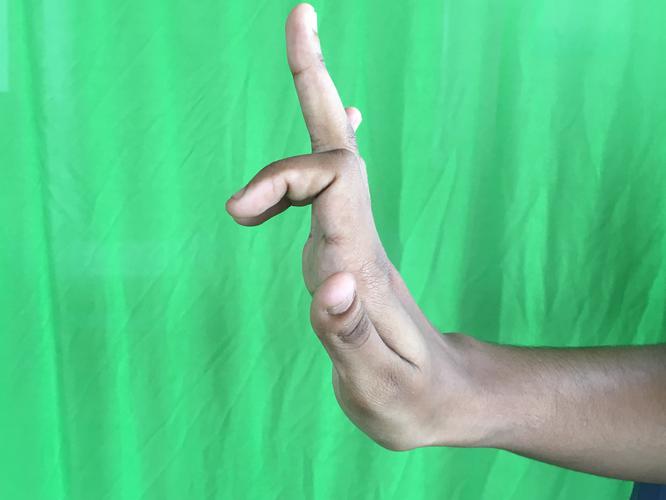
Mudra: Shukatundam
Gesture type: single_hand